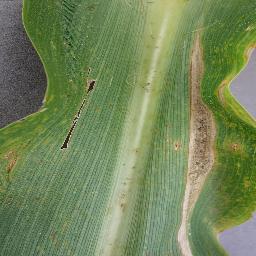
Label: Corn___Northern_Leaf_Blight